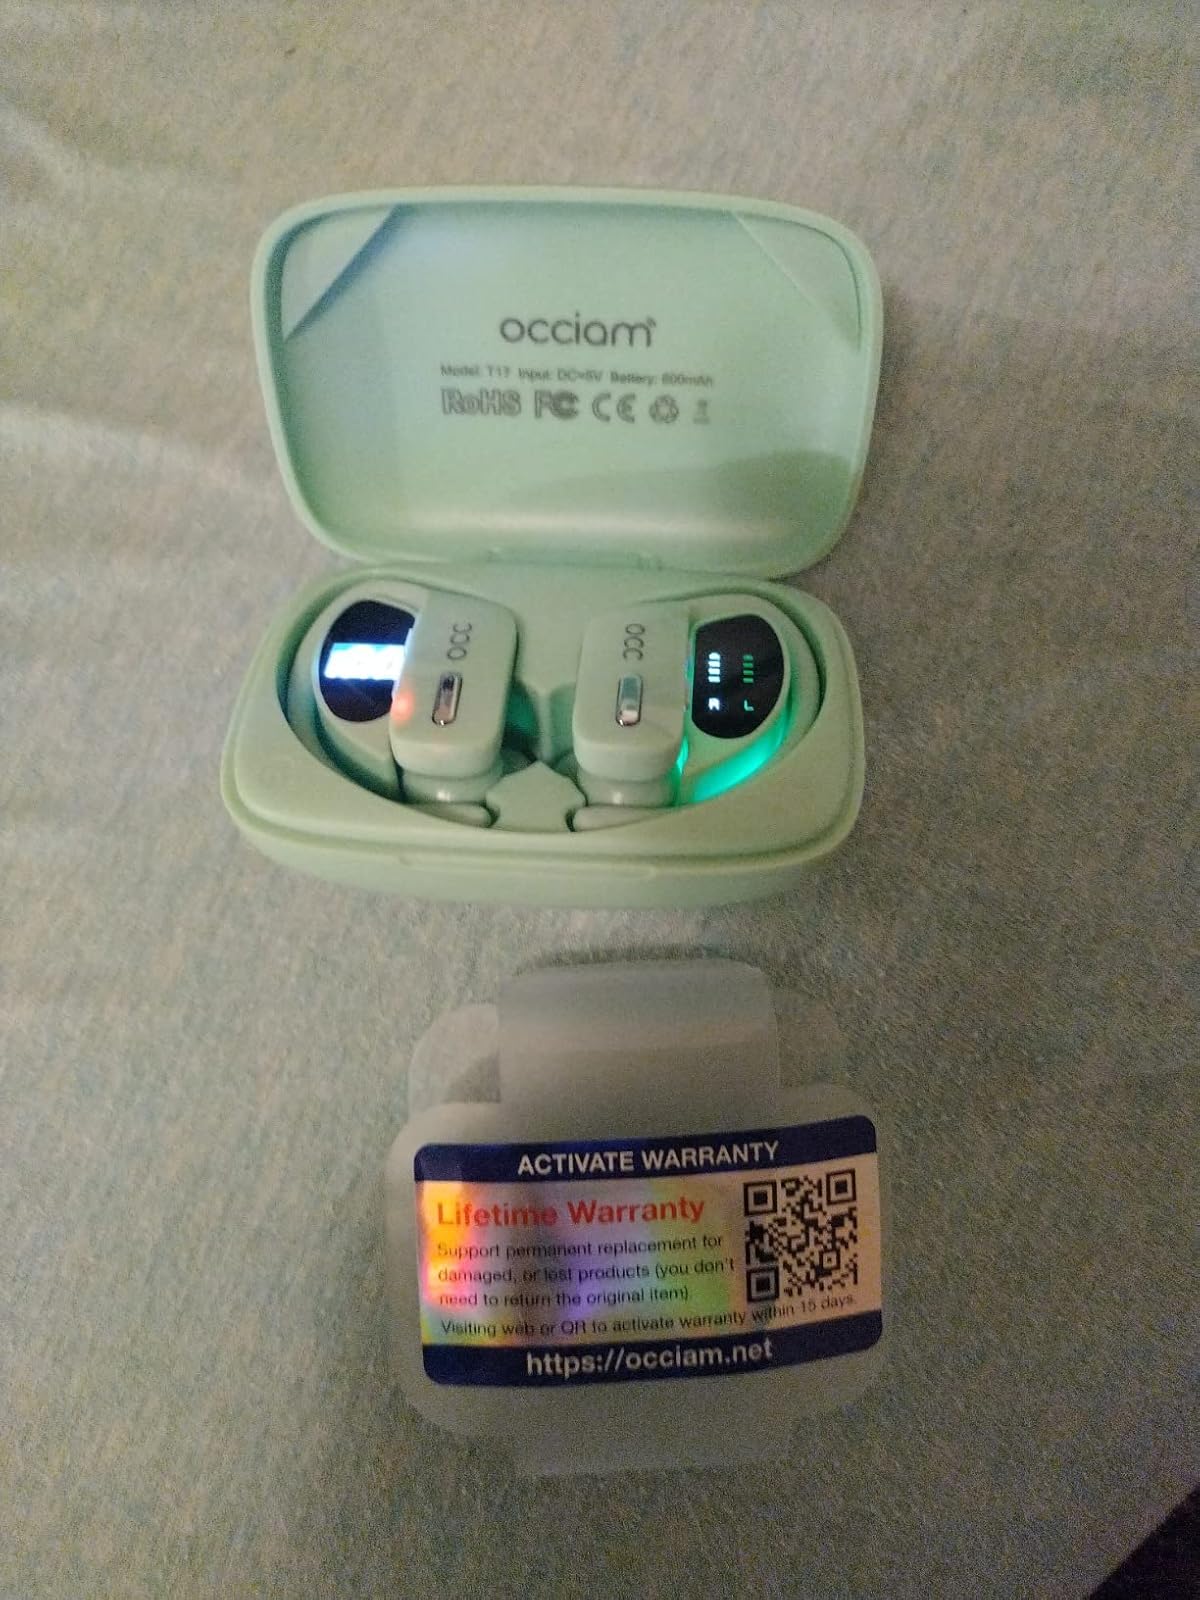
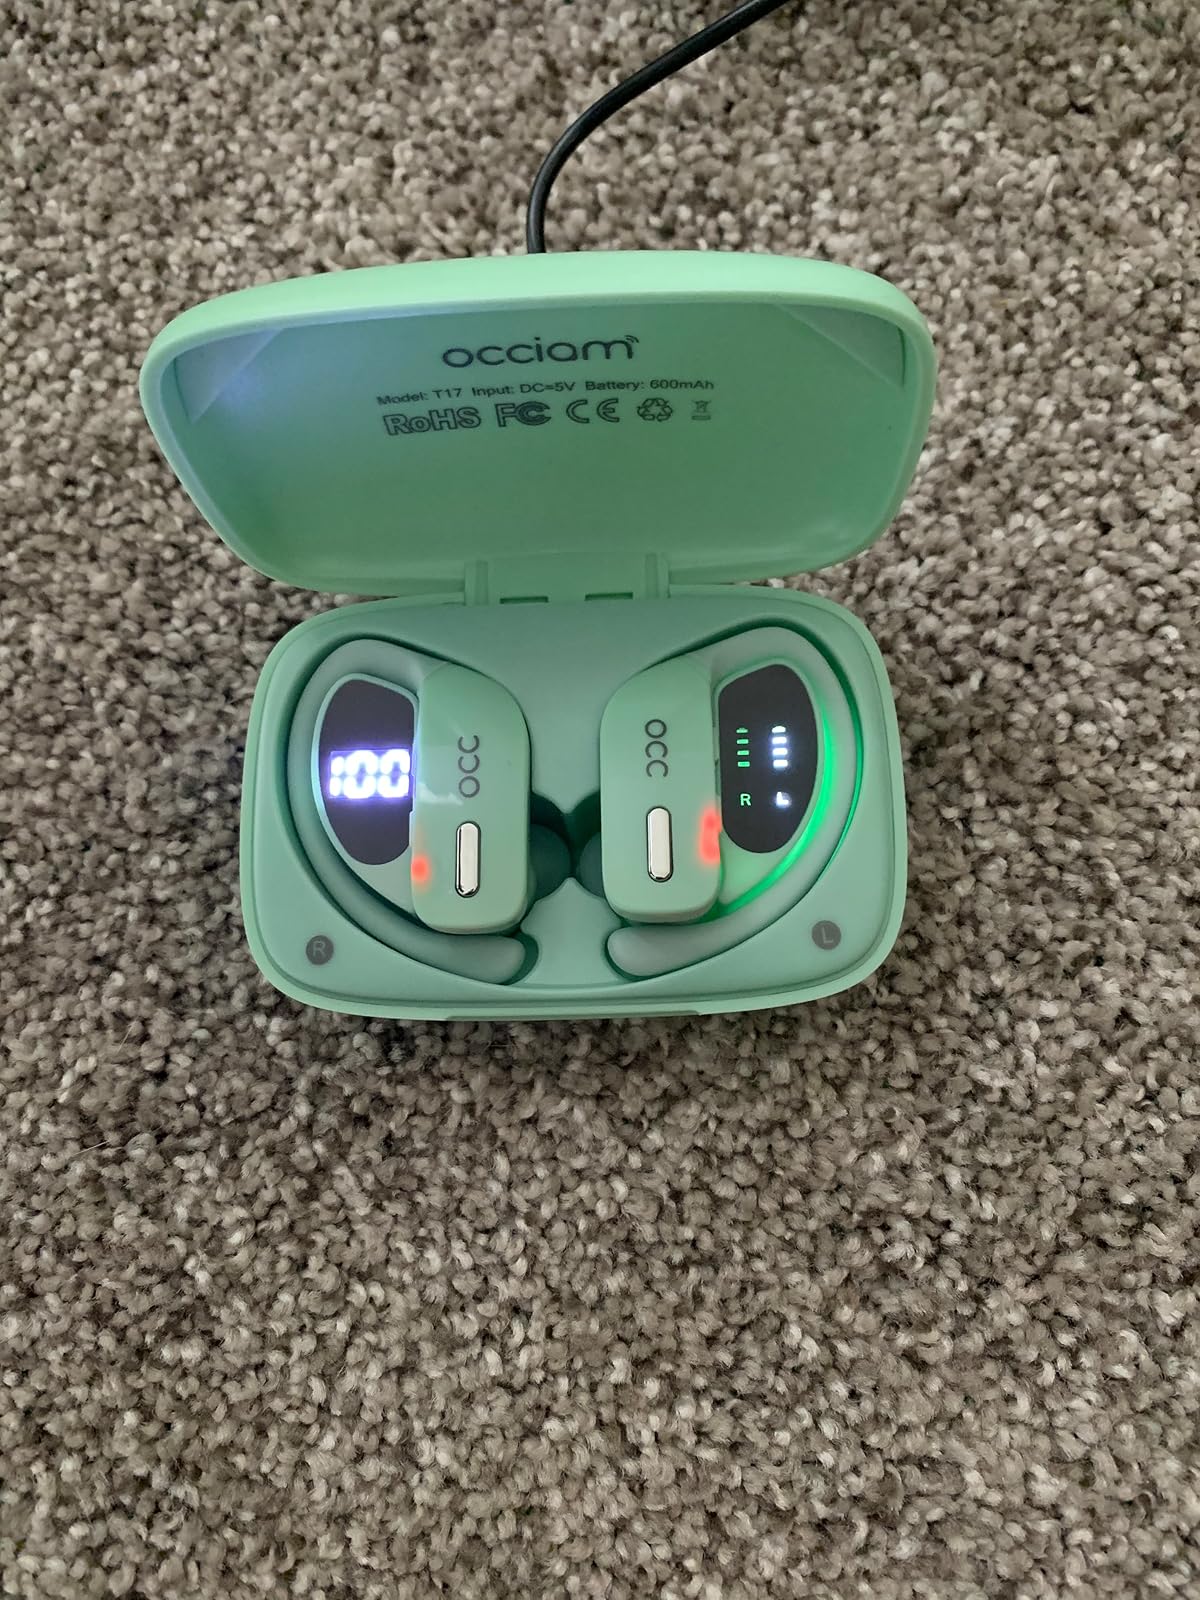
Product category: earbuds
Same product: yes